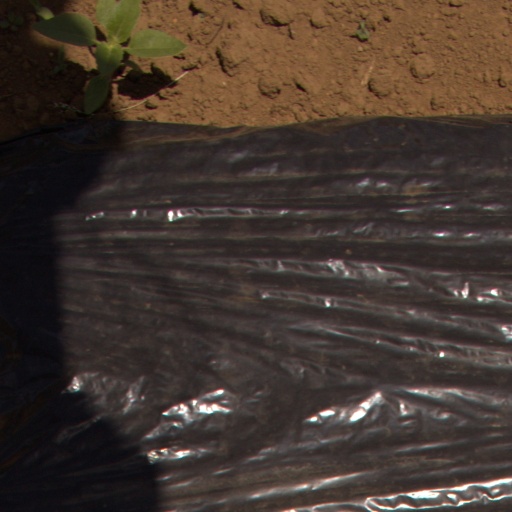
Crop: Jerusalem artichoke